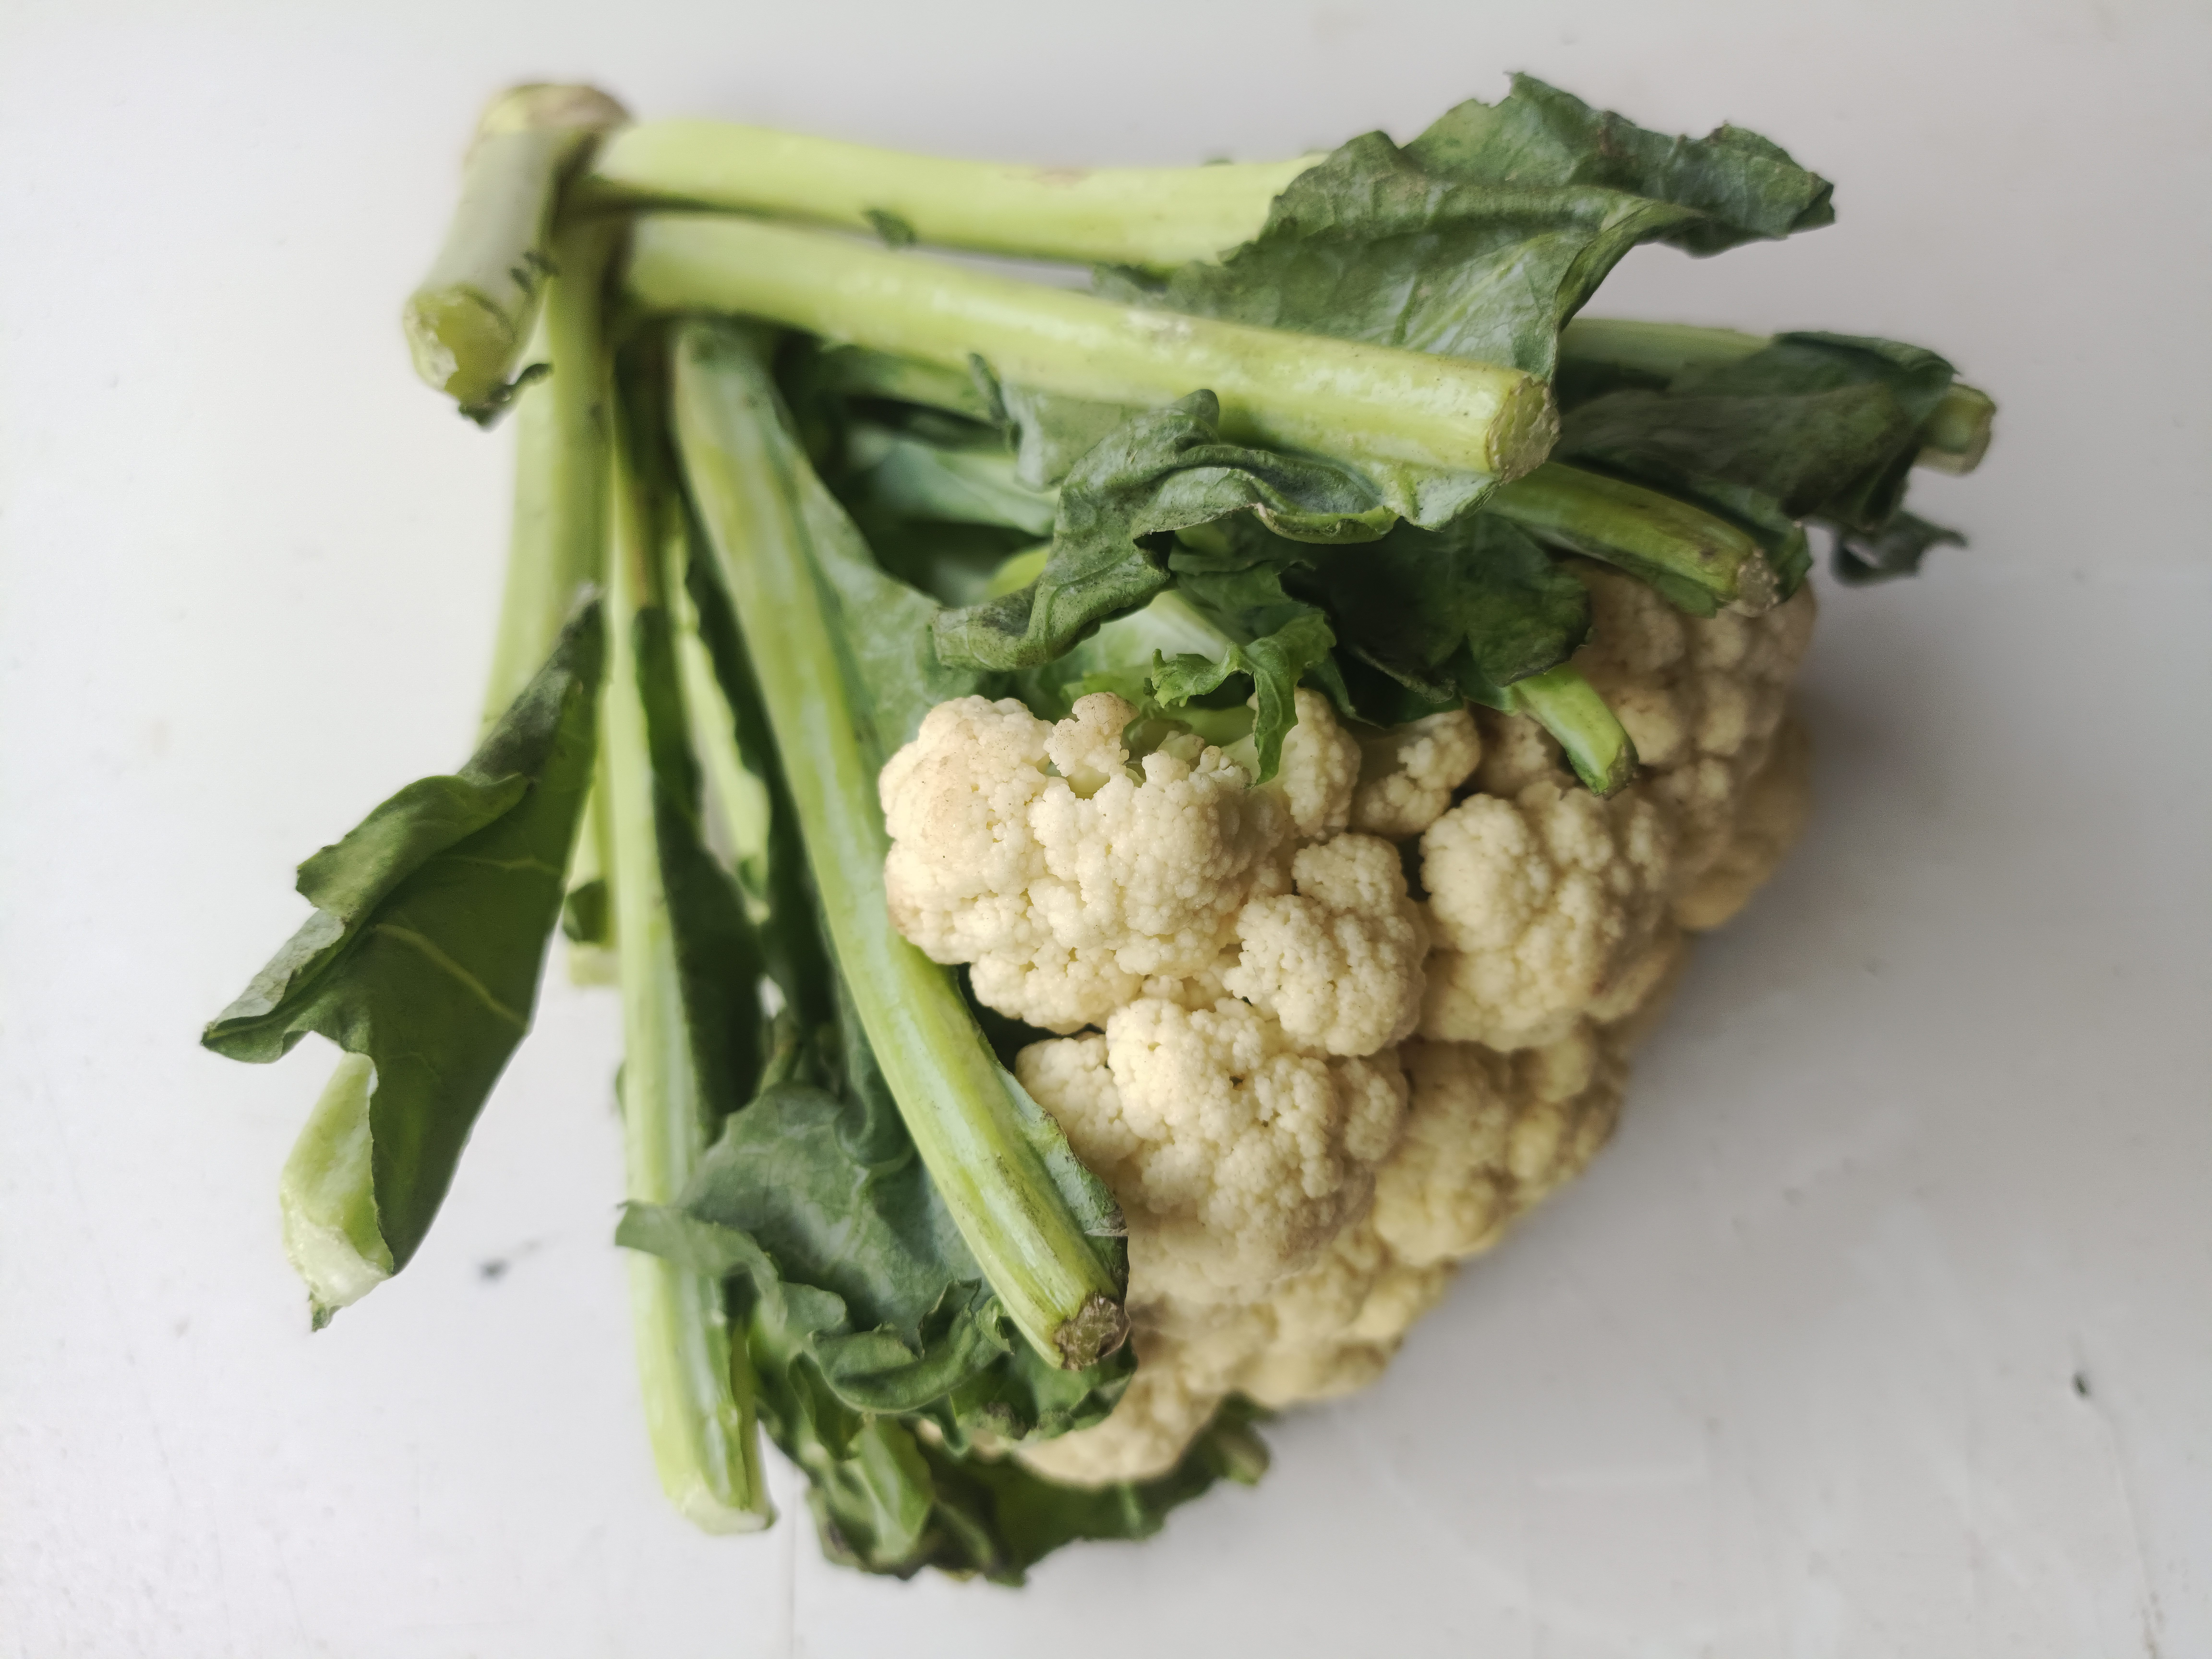
Label: Brassica oleracea